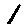
Label: 1